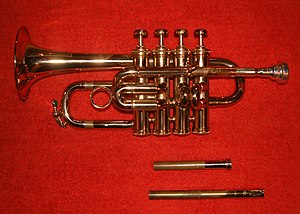
Trompet / Trompettyper
Piccolotrompet i Bb med udskiftelige rør
Trompeten er det højest klingende messingblæseinstrument, over hornet, basunen, barytonhornet, euphoniet og tubaen. En musiker, der spiller trompet, kaldes en trompetist.